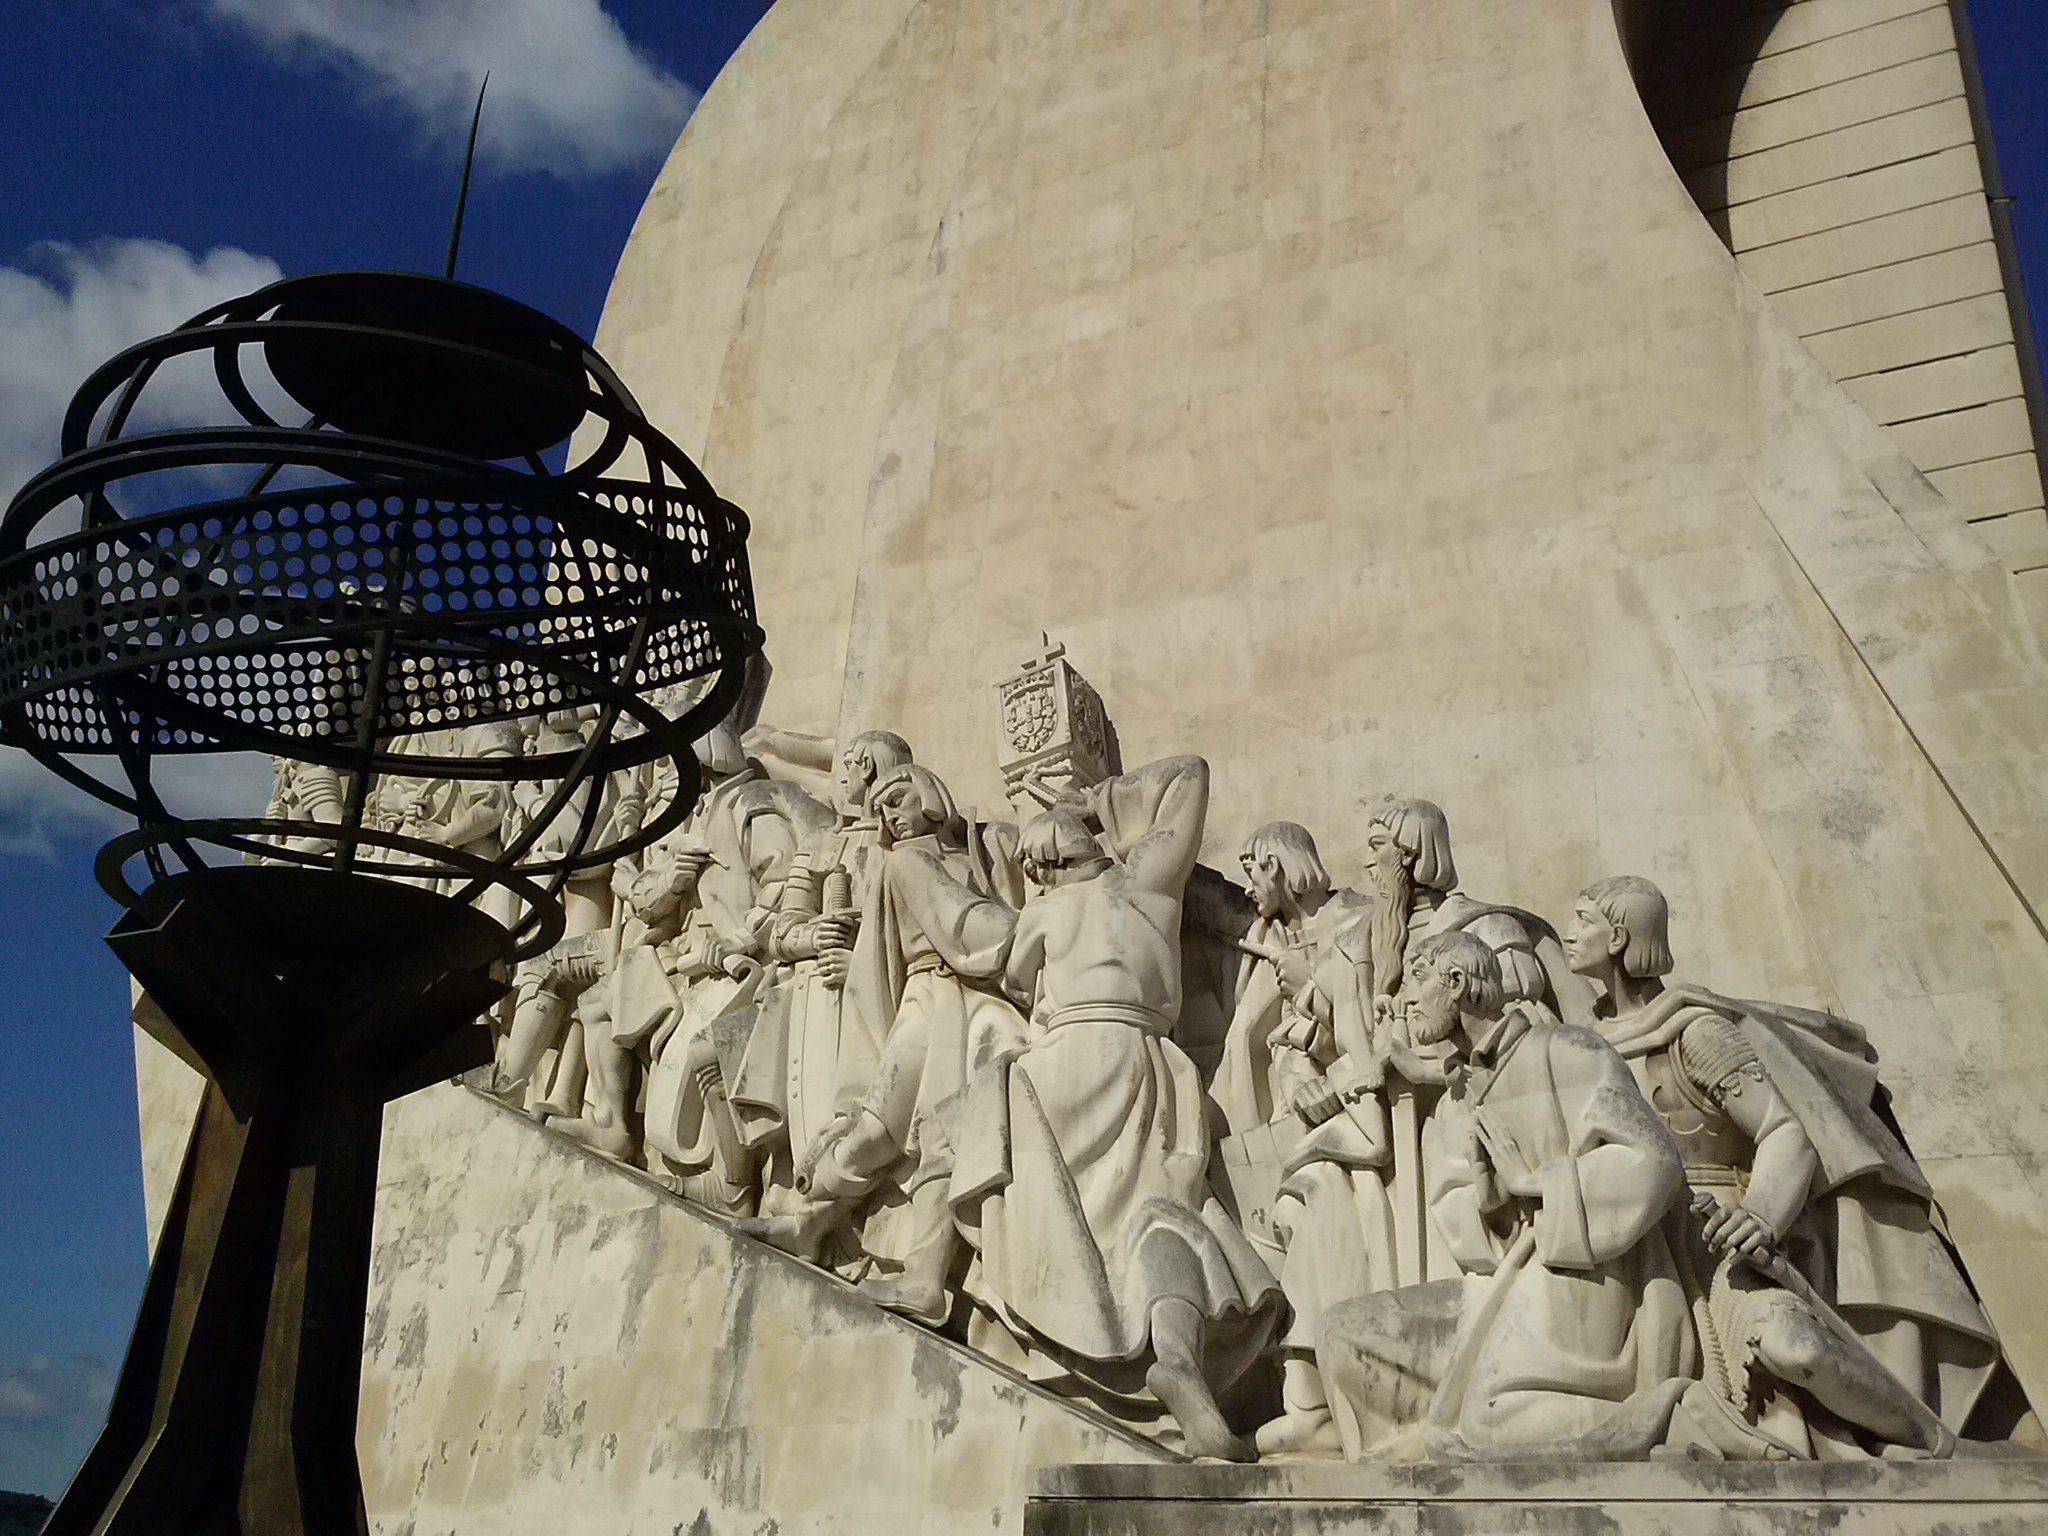
monument, statue, sculpture, art, temple, vision, portugal, sailors monument, discoveries, ancient history